Stagecoach Yorkshire

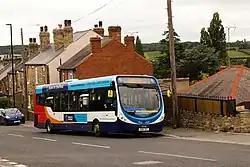
Wright StreetLite HEV in Ecclesfield in June 2021

Battery electric buses were first introduced to Stagecoach Yorkshire in May 2024 with the introduction of 23 Yutong E12s, funded by the Zero-Emission Bus Regional Areas (ZEBRA) in partnership with the South Yorkshire Mayoral Combined Authority, for use on Rawmarsh services 22x and 221, serving Rotherham, Barnsley and Doncaster. The E12s, equipped with pantograph chargers, were branded as 'electro' buses, painted in a dark blue version of standard Stagecoach livery.